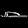
Label: Sandal